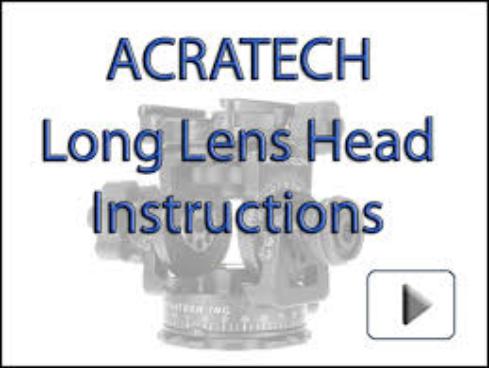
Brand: Acratech
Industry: Others